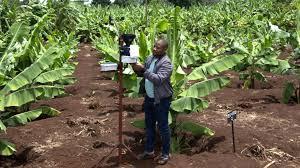
Mwanamme amesimama katikati ya shamba la ndizi, akitumia au akichunguza kifaa cha kisasa, labda cha kupima hali ya hewa au udongo. Shamba linaonekana kuwa kubwa na lenye mimea mingi ya ndizi.